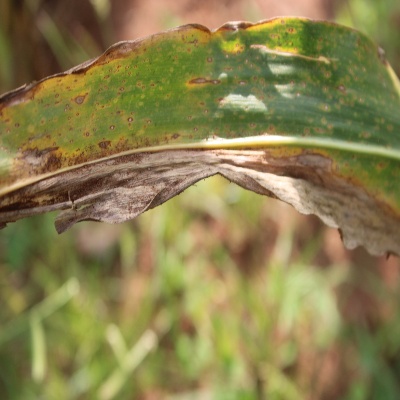
Crop: Maize
Condition: leaf blight